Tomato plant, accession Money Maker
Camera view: vertical (180 deg); turntable rotation: 300 degrees
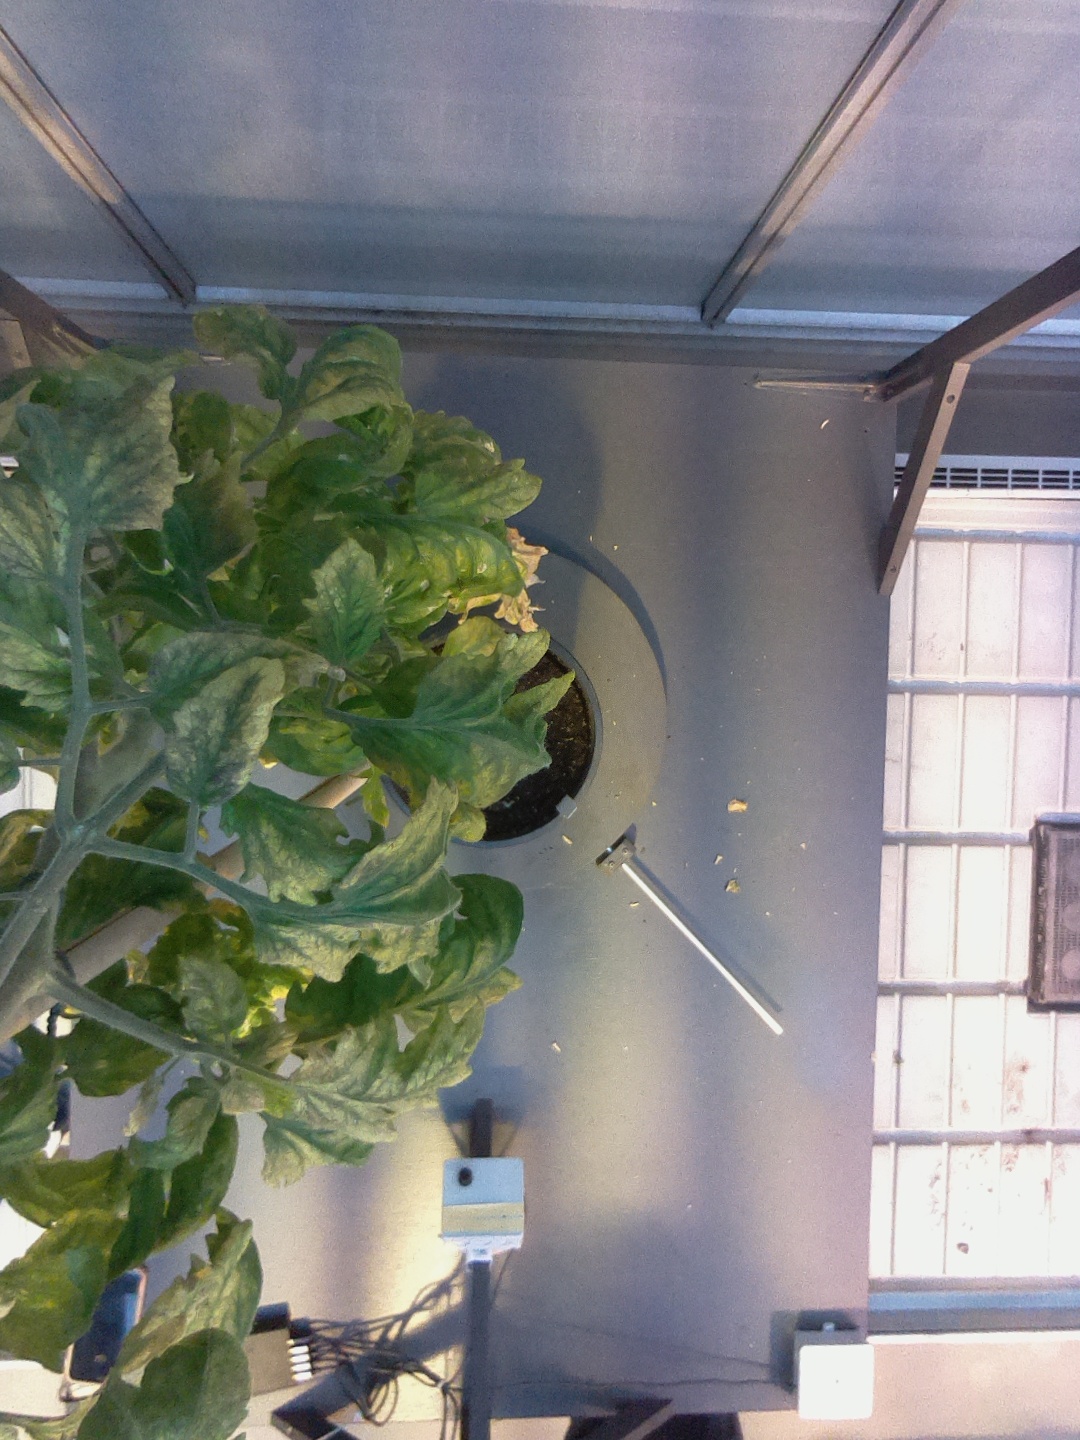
BBCH growth stage 80: fruits start showing typical ripe color (orange -> red)